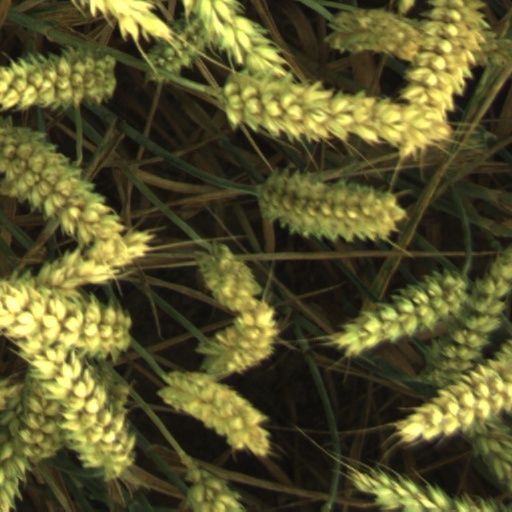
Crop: wheat